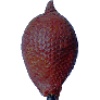
Label: salak